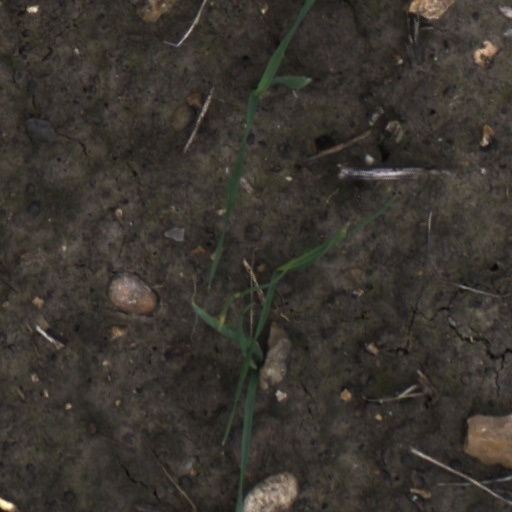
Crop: wheat